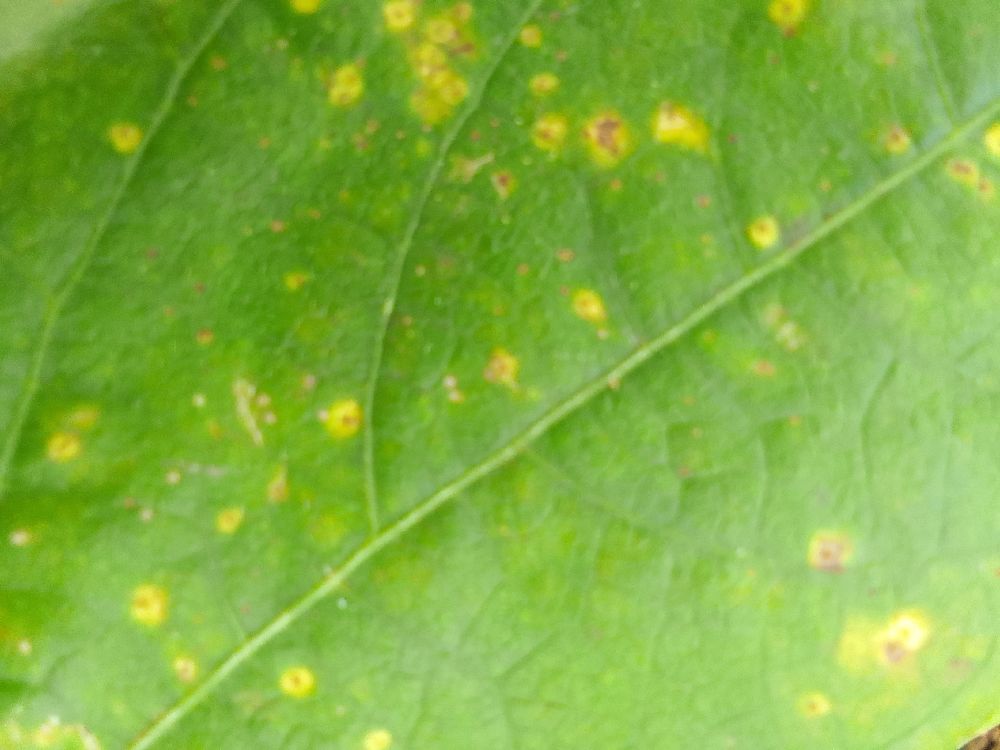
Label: rust